North African Sephardim

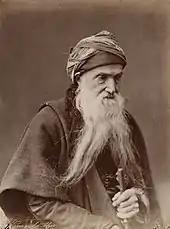
Sephardi Jew from Algeria, circa 1890.

North African Sephardim are a distinct sub-group of Sephardi Jews, who descend from exiled Iberian Jewish families of the late 15th century and North African Maghrebi Jewish communities.